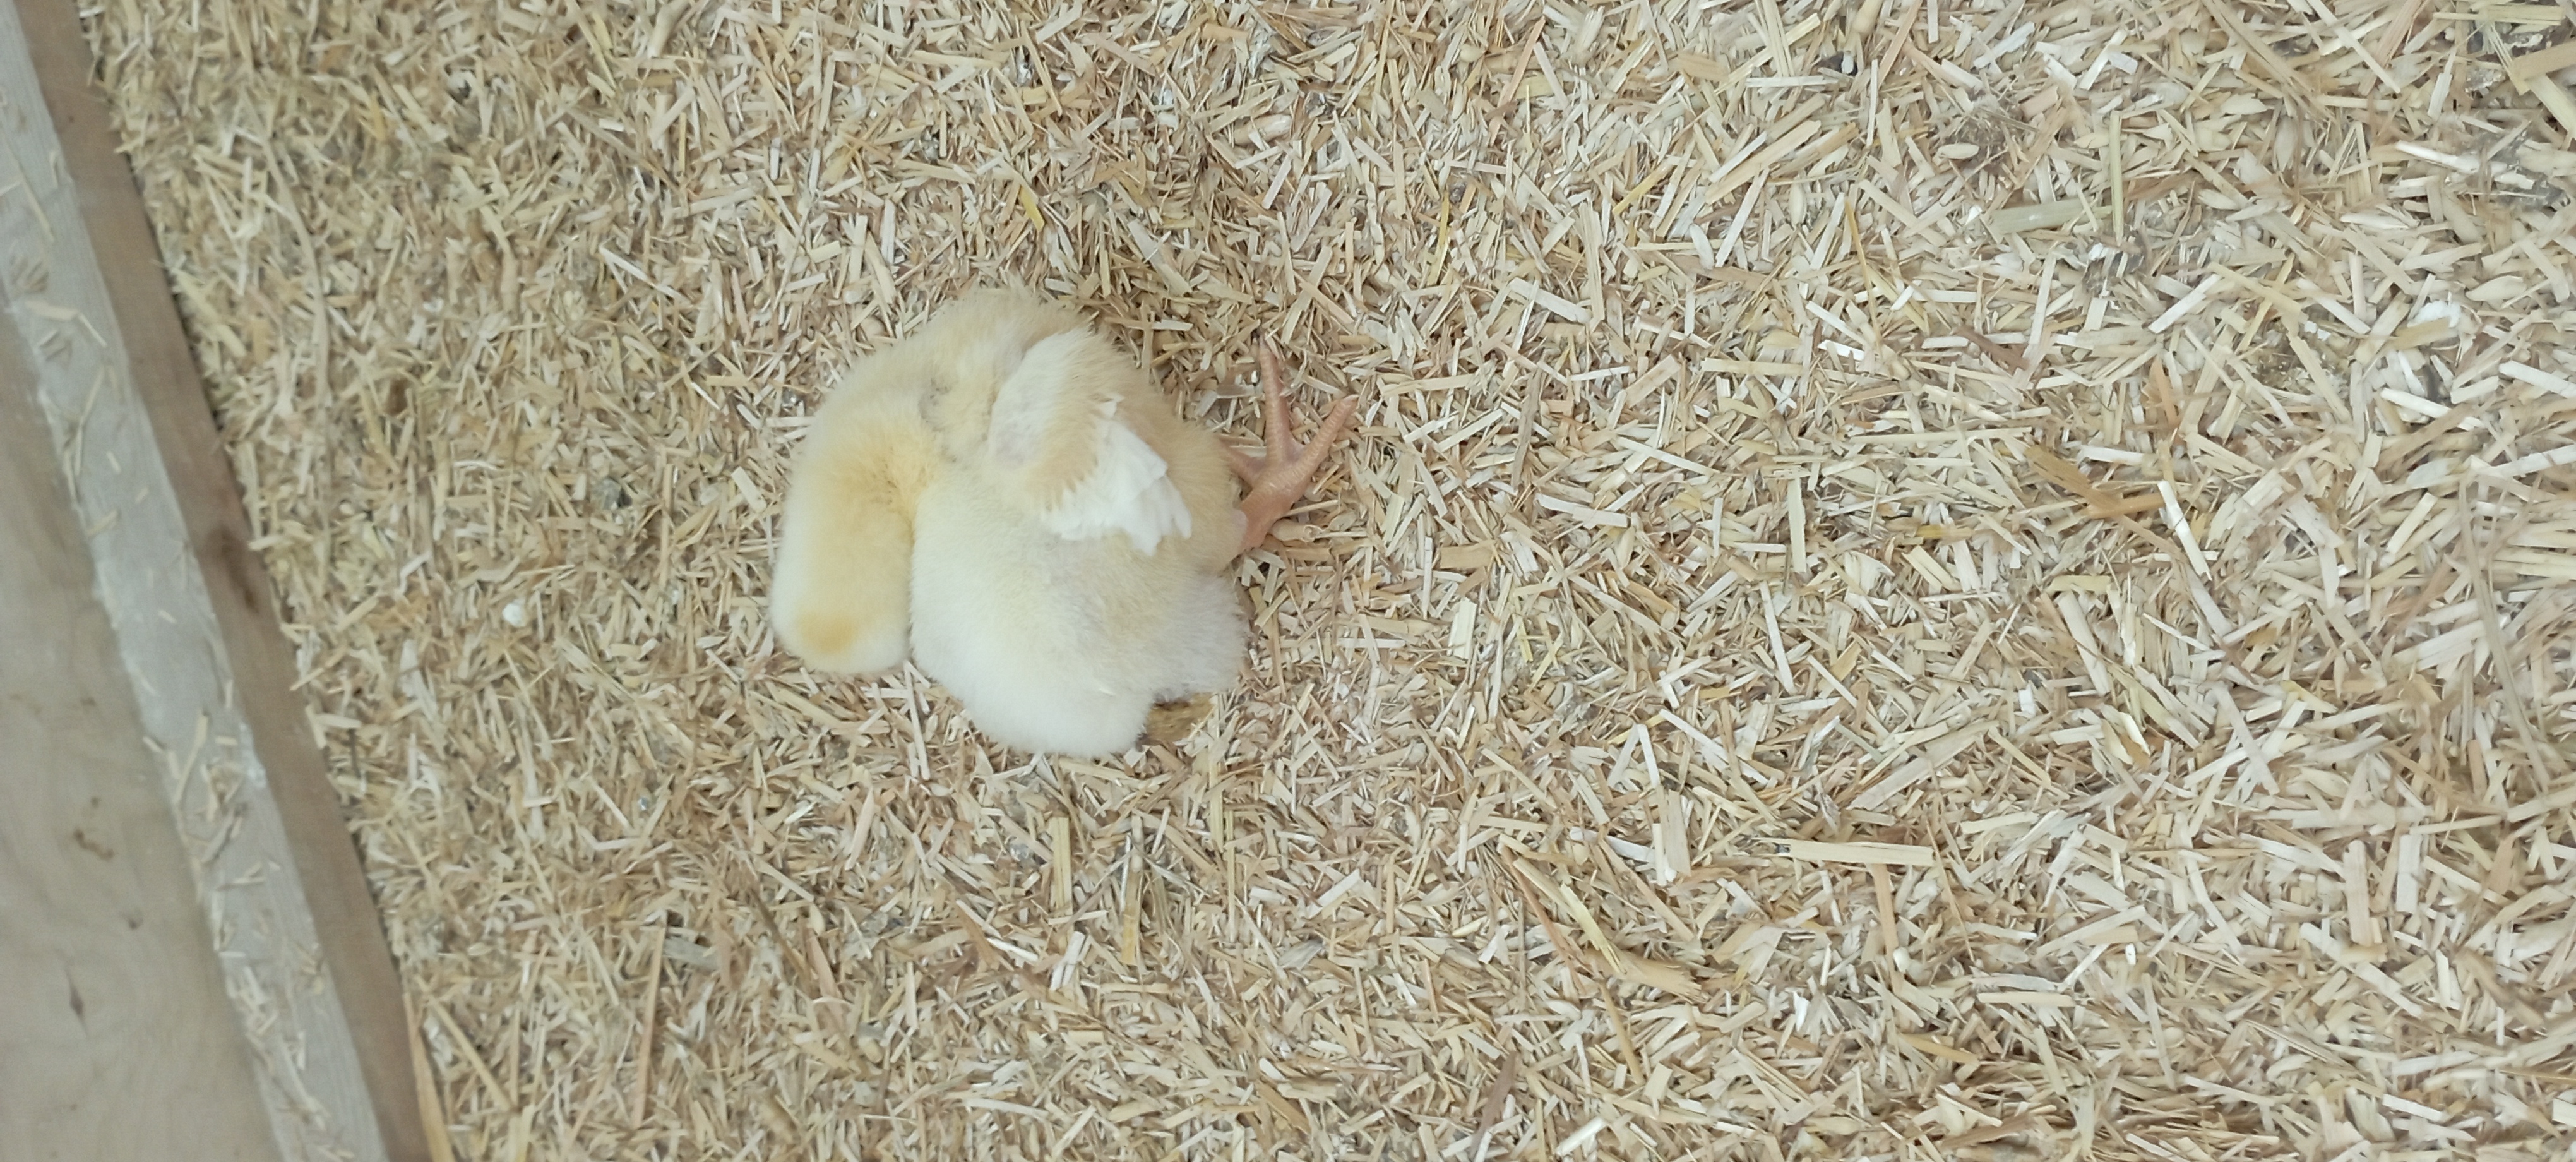
Weight: 171 g